Sky position (RA, Dec in degrees): 187.862, 3.462
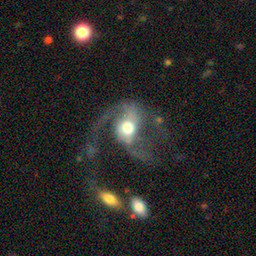
Galaxy morphology: Disturbed Galaxies